Indian Armed Forces

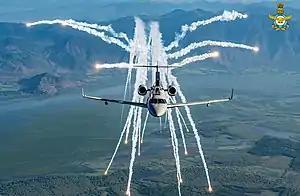

The Indian Naval Air Arm is a branch of Indian Navy which is tasked to provide an aircraft carrier based strike capability, fleet air defence, maritime reconnaissance, and anti-submarine warfare. Flag Officer Naval Aviation (FONA) at Goa directs the field operations of the air arm. Naval Air Arm operates eight Tu-142 aircraft, which entered service in 1988. Upgrading of the aircraft is taking place, which helps to extend the service life of the aircraft by sixteen years. The BAE Sea Harrier operates from the INS Viraat. The BAE Sea Harrier FRS Mk.51 / T Mk.60 fly with the INAS 300 and INAS 552 squadrons of the Indian Navy. The Mikoyan MiG-29K will be deployed aboard INS "Vikramaditya". The Indian Navy operates five Il-38 planes. They are being upgraded to use Sea Dragon suite. Used principally for anti-submarine warfare (ASW) and search and rescue roles, the helicopter fleet of Westland Sea King and the Sikorsky SH-3 Sea King operate from INS Garuda (Kochi) as well as INS Kunjali-II (Mumbai) air stations. 56 more naval utility helicopters are planned to be inducted from 2016. These will be used for surveillance, anti-submarine warfare, electronic intelligence gathering and search and rescue operations. The helicopters will be equipped with 70 mm rocket launchers, 12.7 mm guns, lightweight torpedoes and depth charges. The Indian Navy will also continue to procure HAL Dhruv as a multi-role utility platform. In the long-range maritime reconnaissance (LRMR) role, the navy uses Boeing P-8I Neptune and has issued a global tender for nine medium-range maritime reconnaissance (MRMR) aircraft for coastal defence.